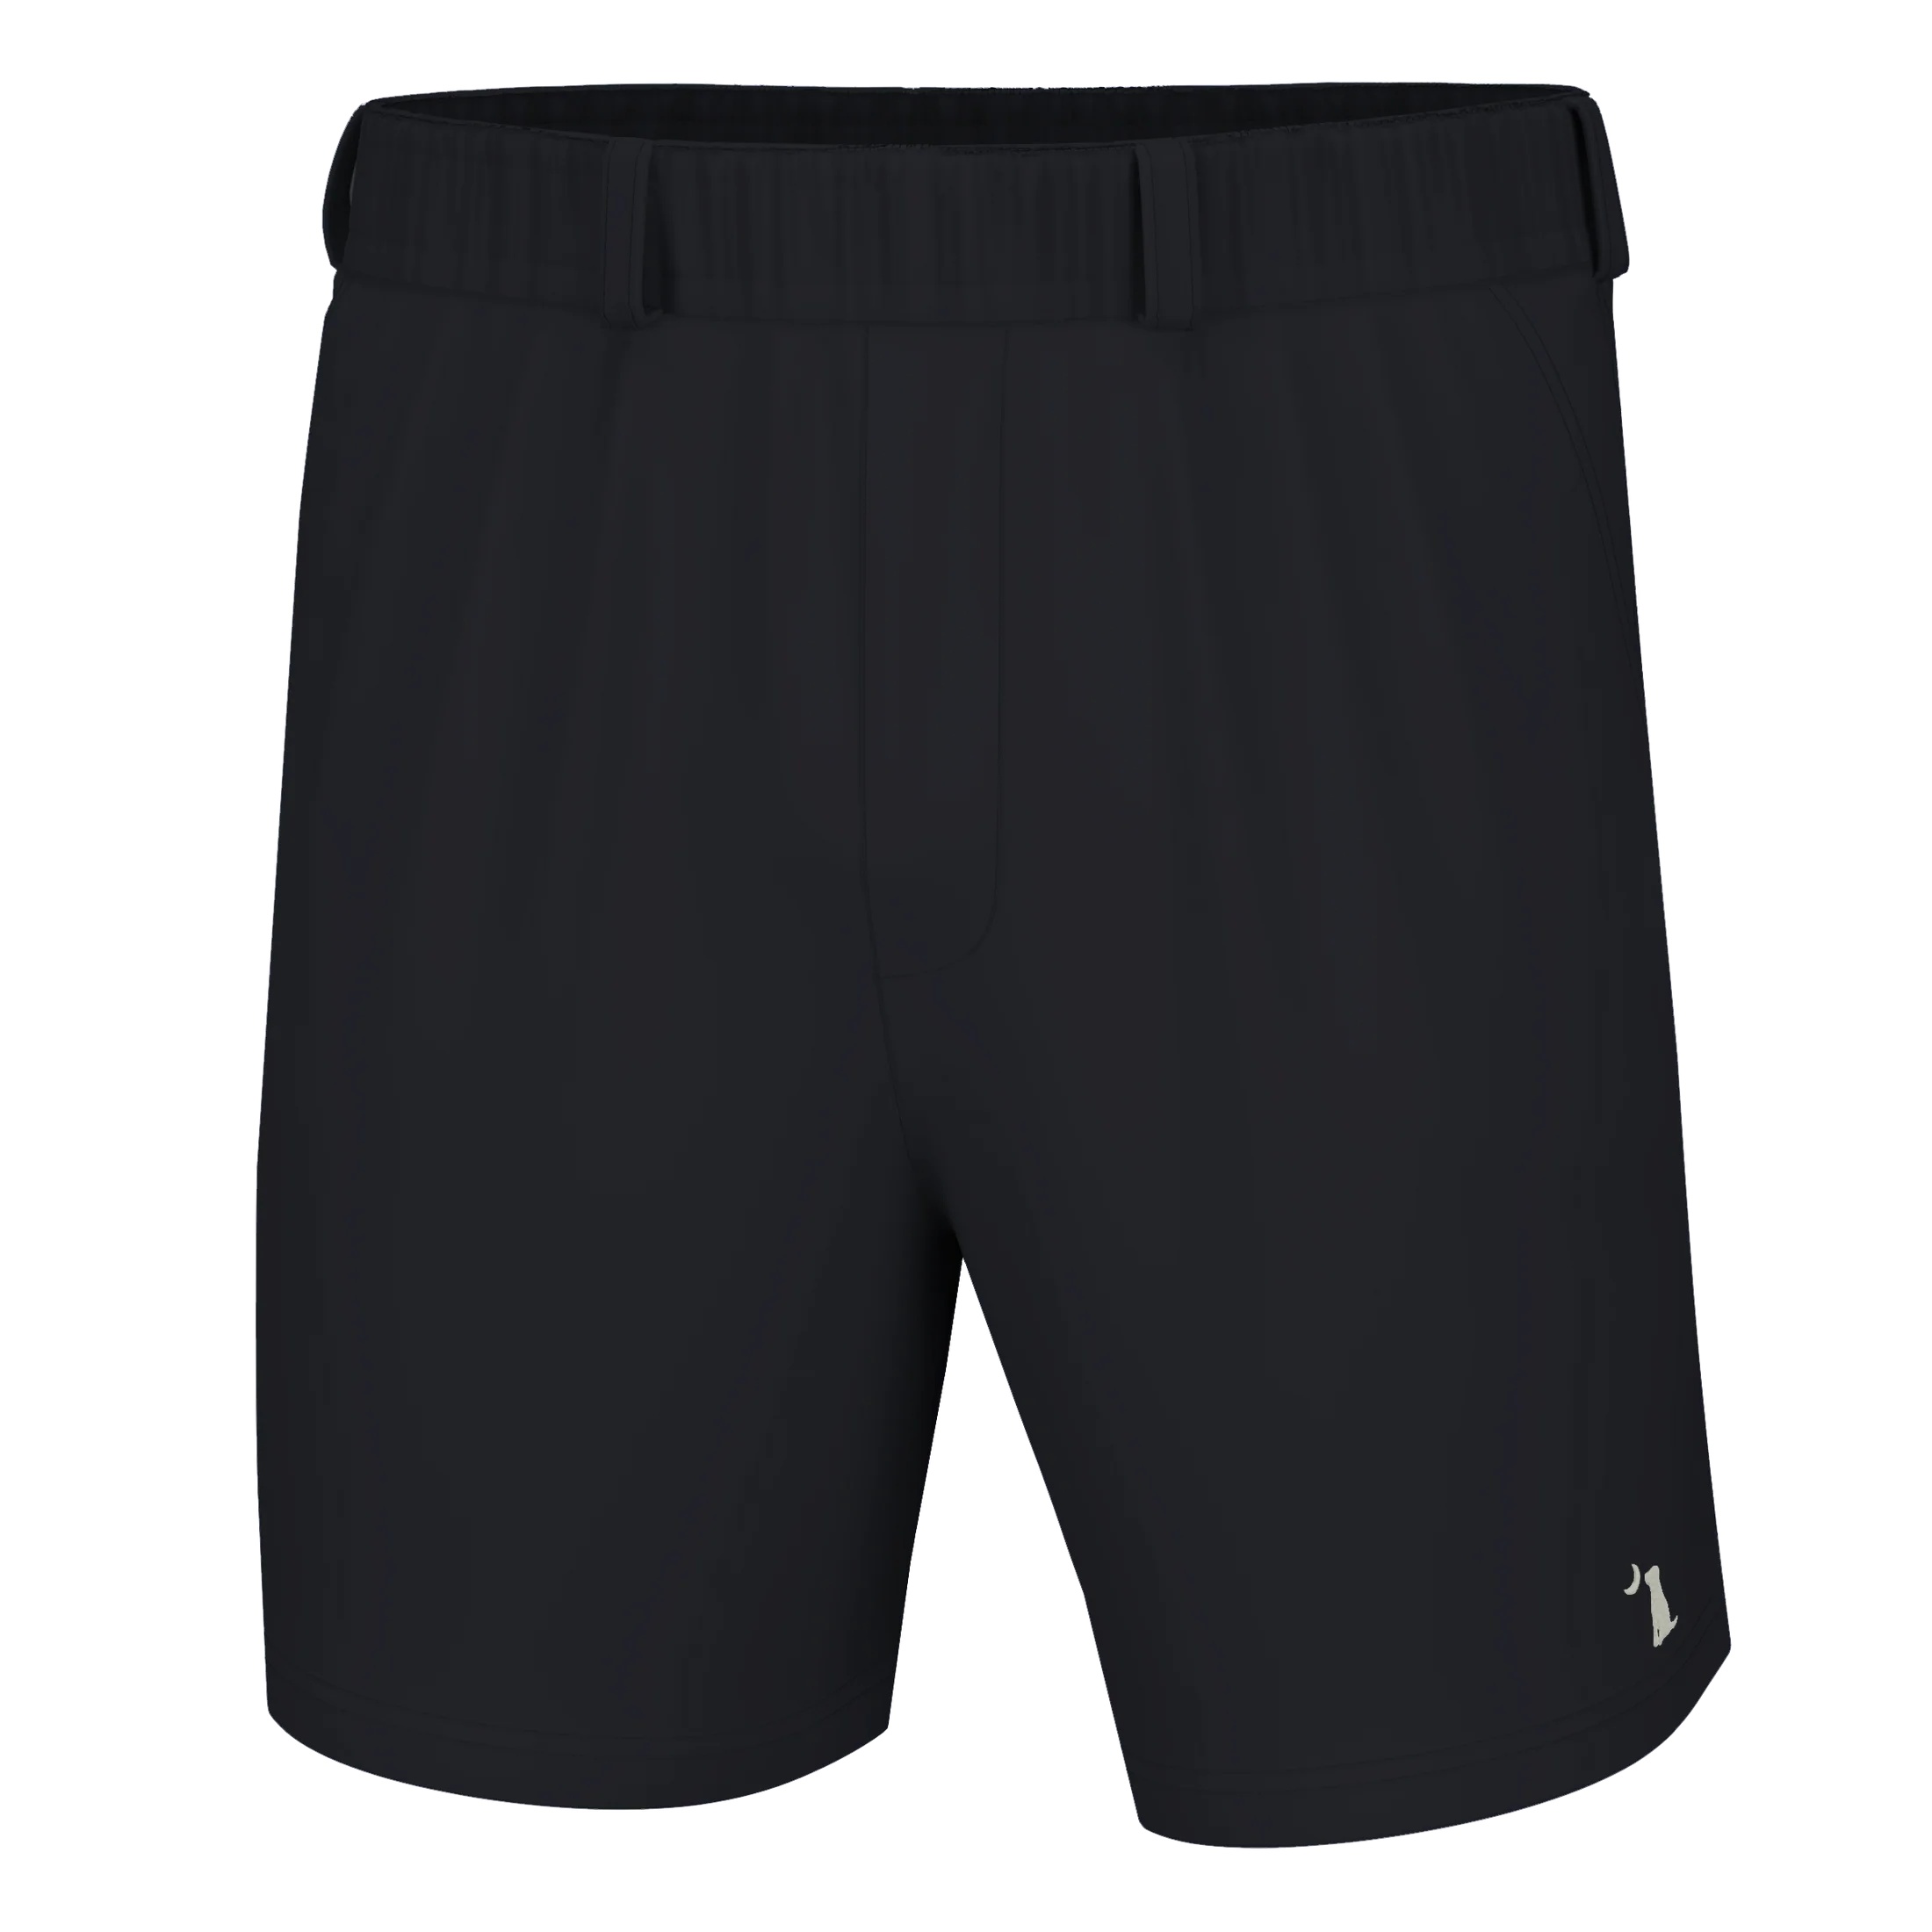
Local Boy Toddler Volley Shorts in Black
Product Details Our favorite short, now for our Little Locals! Featuring a 5-in inseam, elastic waistband, front pockets, and a back pocket with a snap-button, the Local Boy Volley shorts are quick-drying, moisture-wicking, and built with anti-odor properties. Perfect for school, play, and everything in between. You'll never want to leave home without them. 90% Polyester | 10% Elastane Elastic waistband in front and back with 5 belt loo toddler boy
Brand: Local Boy Outfitters
Category: Apparel & Accessories > Clothing > Baby & Toddler Clothing > Toddler Underwear